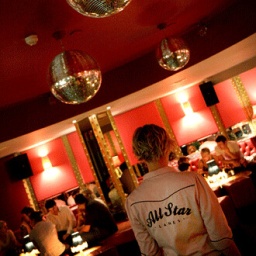
Disco balls in the bar at Holborn